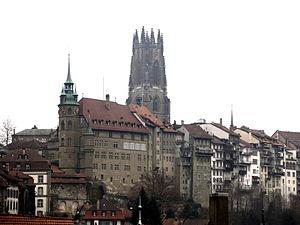
Fribourg, Suisse